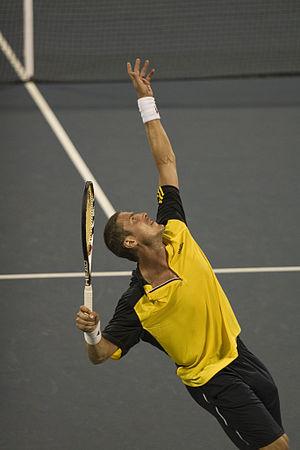
Marat Moubinovitch Safin, né le 27 janvier 1980 à Moscou, est un joueur de tennis et homme politique russe.